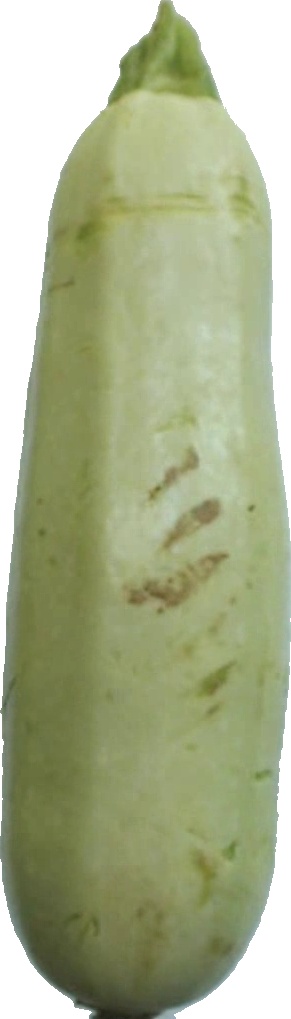
Label: zucchini_1